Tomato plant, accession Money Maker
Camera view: horizontal (90 deg, fisheye); turntable rotation: 270 degrees
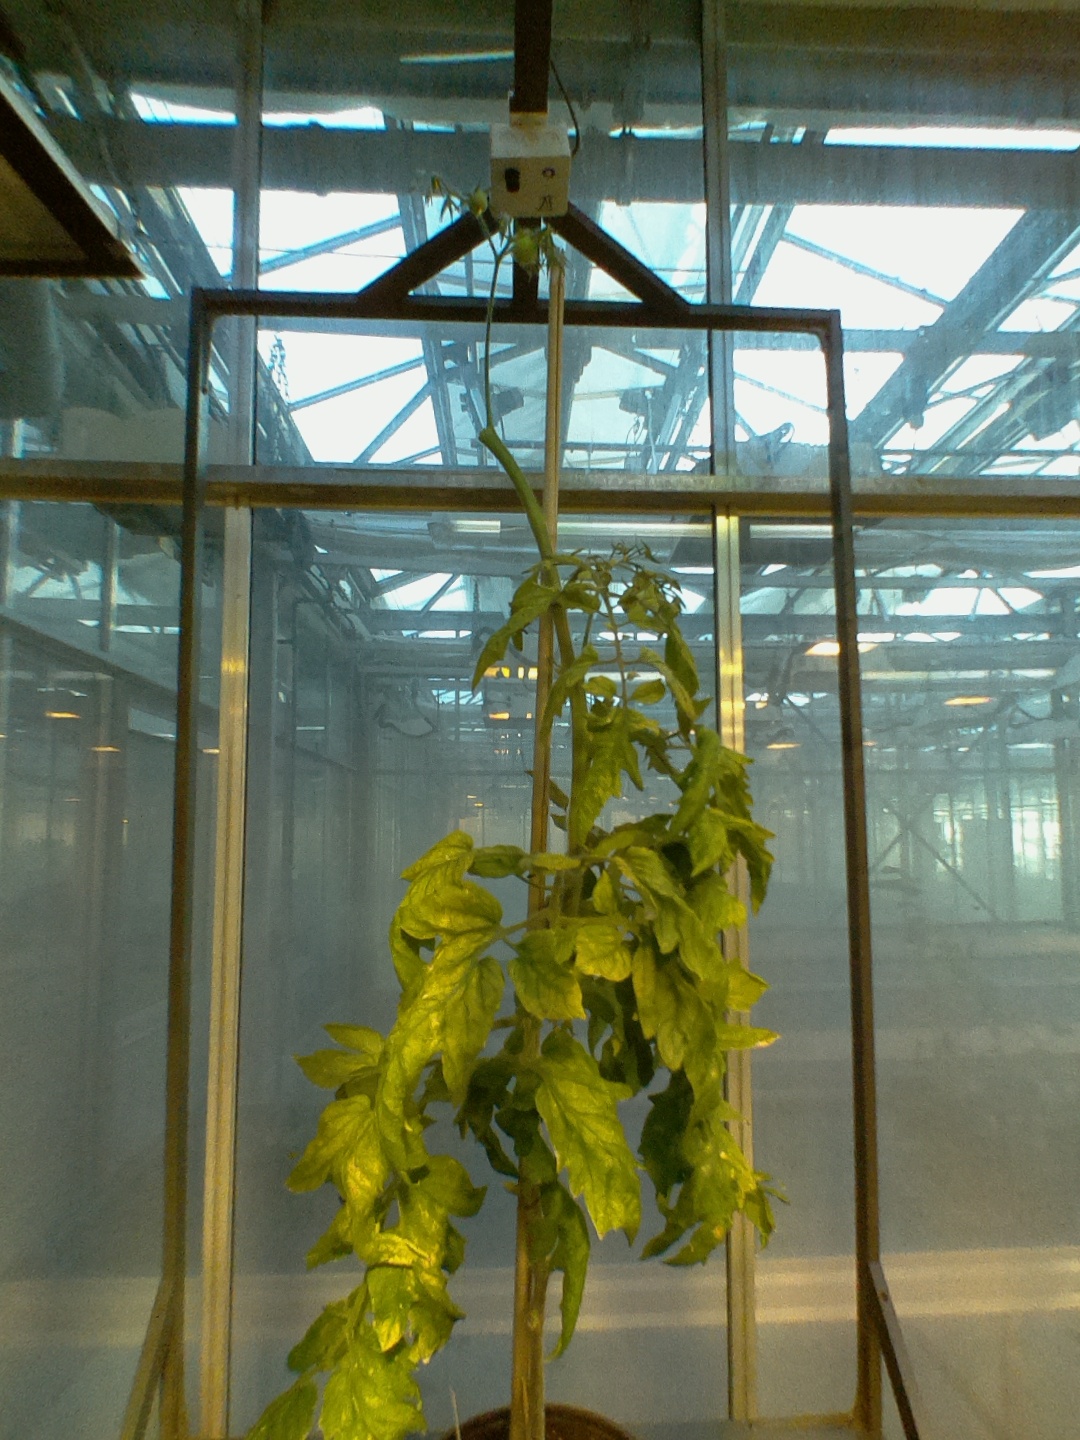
BBCH growth stage 77: 70%-80% of final fruit size